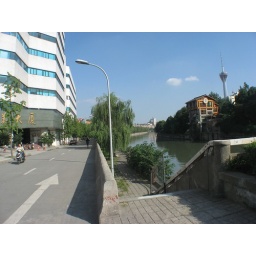
The river by my office building